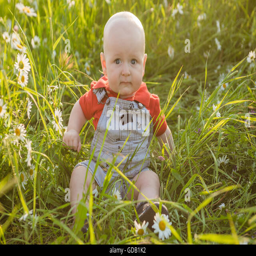
small charming toddler boy in a field with daisies in the summer and smiles